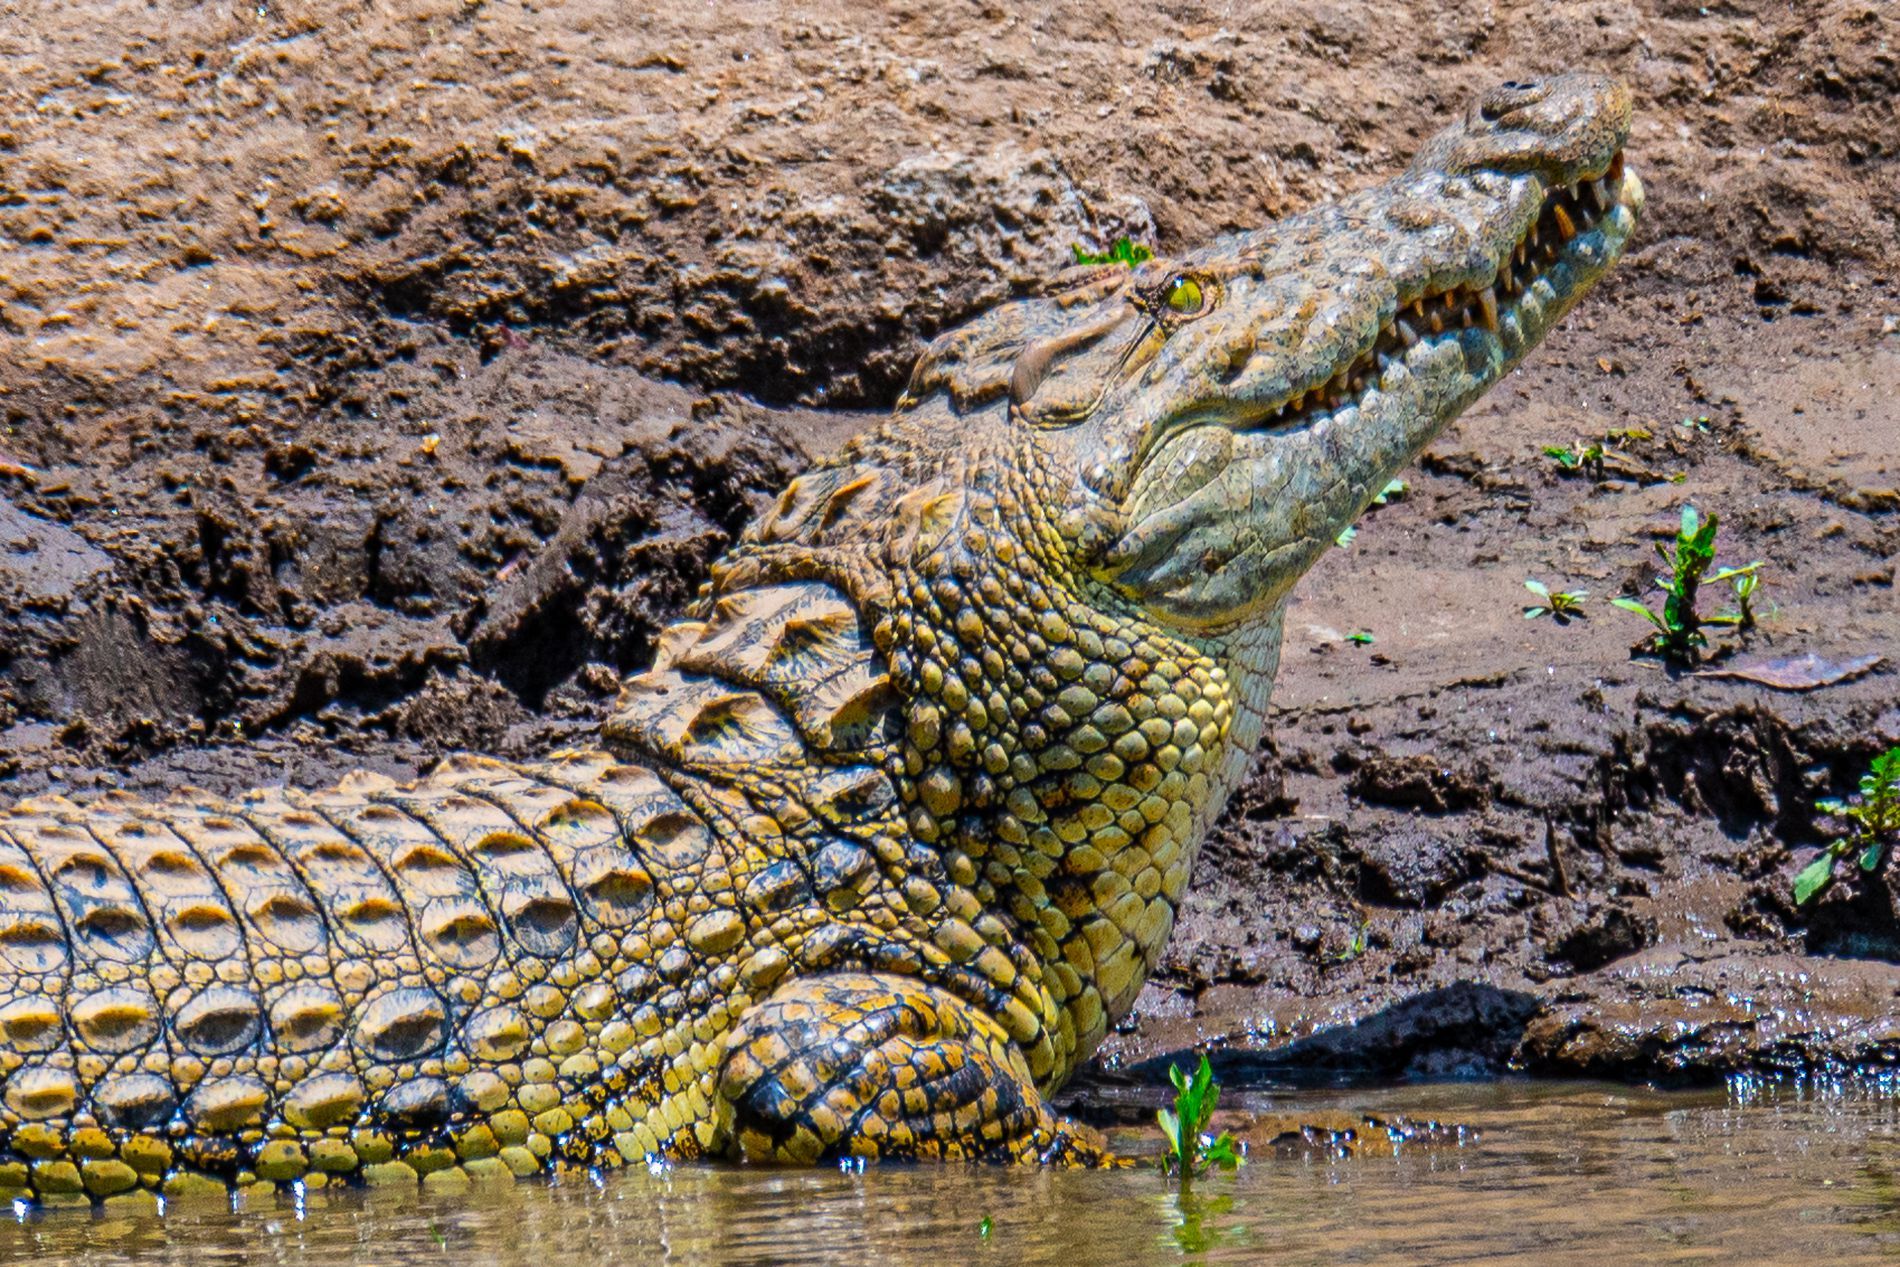
Crocodile by the Water
A crocodile near the water’s edge. Its body is almost in the water, and its head is lifted up to the sun. The crocodile has rough scaly skin with yellow and dark colors. The background has a muddy soil with small green plants.
A close up shot taken at an eye level angle of the crocodile at his side, it shows the crocodile head and body, capturing most of detail in its scales, The lighting is bright and natural, highlighting the golden tones of the crocodile scales. The mood feels calm and powerful as the crocodile looks relaxed yet strong looking up at the sun.
Labels: Animal, Lizard, Reptile, Crocodile, Plant, Soil, Water
Camera: NIKON CORPORATION NIKON D7500
Lens: 150.0-600.0 mm f/5.0-6.3, Sigma Macro 50mm F2.8 EX DG
Aperture: F6.3
Exposure: 1/800 sec
ISO: 160
Focal length: 600.0 mm